Hamtramck, Michigan

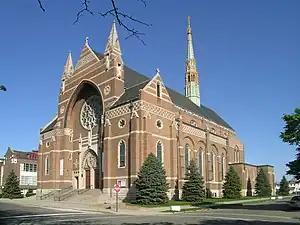
St. Florian Church

Hamtramck Public Library Albert J. Zak Memorial is located at 2360 Caniff. The Tau Beta Association founded the library in November 1918. The library opened at its second location, the second floor of a professional building, on November 14, 1938. In 1951 the City Hall branch opened in the first floor of the municipal building; it was dedicated on January 22, 1952. The current library received its groundbreaking ceremony on July 5, 1955. It was completed on May 31, 1956, and dedicated on July 1, 1956.